Yeven Mezulah

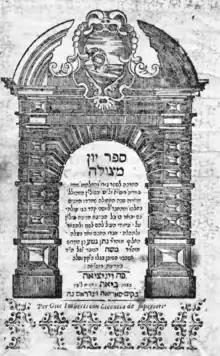
Title page says: "Book "Depth of Mire"", original 1653 edition

Yeven Mezulah is a 17th-century book by Nathan ben Moses Hannover, translated into English as "Abyss of Despair" in 1950. It describes the course of the Khmelnytsky Uprising in the Polish–Lithuanian Commonwealth from a Jewish perspective. Hannover in this work gives a brief description of the Polish Crown of the time and of the relations between the Poles, Jews and Cossacks, and the causes which led to the uprising. He also gives a vivid picture of Jewish life in Poland and the yeshivot.